Jeff Hardy

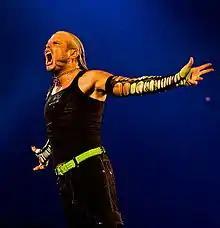
Hardy in November 2008

Hardy debuted in Total Nonstop Action Wrestling (TNA) on June 23, 2004, at the "Second Anniversary Show", in a match against A.J. Styles, for the TNA X Division Championship. He also debuted his new entrance theme "Modest", a song performed by Hardy himself, and a new nickname, "The Charismatic Enigma". The match ended in a no contest when Kid Kash and Dallas interfered. Hardy returned to TNA on July 21 and was awarded a shot at the NWA World Heavyweight Championship. Hardy challenged for the title on September 8, losing to NWA World Heavyweight Champion Jeff Jarrett. In October, he won a tournament, earning a shot at the NWA World Heavyweight Championship on November 7 at Victory Road, TNA's first monthly pay-per-view. Hardy was defeated by Jarrett once again in a ladder match at Victory Road following interference from Kevin Nash and Scott Hall.